Gang War (1958 film)

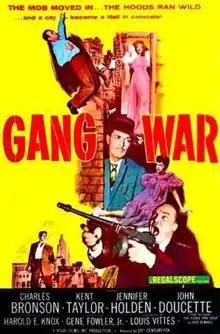
Theatrical release poster

Gang War is a 1958 American crime film directed by Gene Fowler, Jr. and written by Louis Vittes. The film stars Charles Bronson, Kent Taylor, Jennifer Holden, John Doucette, Gloria Henry and Gloria Grey. The film was released in July 1958, by 20th Century Fox.